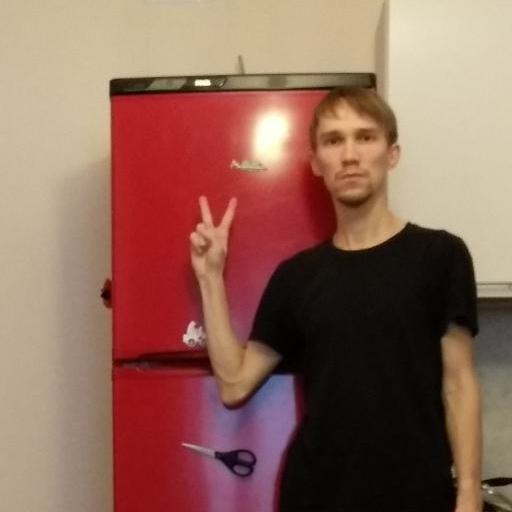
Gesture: peace